Justin Ahomadégbé-Tomêtin

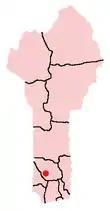
Location of Abomey in Benin

Ahomadégbé-Tomêtin was born on January 16, 1917, a direct descendant of the kings of Abomey, the town of his birth. He attended the École William Ponty and the French West Africa School of Medicine in Dakar. He served in the French Army for a short while, where he attained the rank of sergeant. After his short military career, Ahomadégbé-Tomêtin decided to pursue dentistry, opening an office in Porto-Novo.